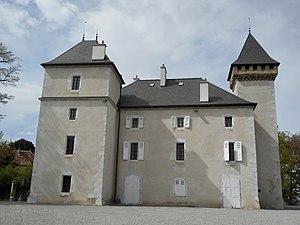
Château de l'Échelle‎, printemps 2019.
Le château de l'Échelle est une ancienne maison forte du XIVᵉ siècle, qui se dresse sur la commune de La Roche-sur-Foron, une commune française, dans le département de Haute-Savoie en région Auvergne-Rhône-Alpes. Son parc répertorié à inventaire général du patrimoine culturel.